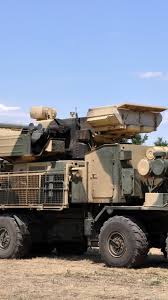
Label: Air Defense